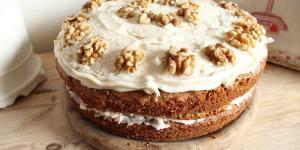
torta de nueces y vainilla con cobertura